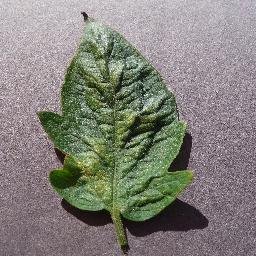
Label: Tomato___Spider_mites Two-spotted_spider_mite